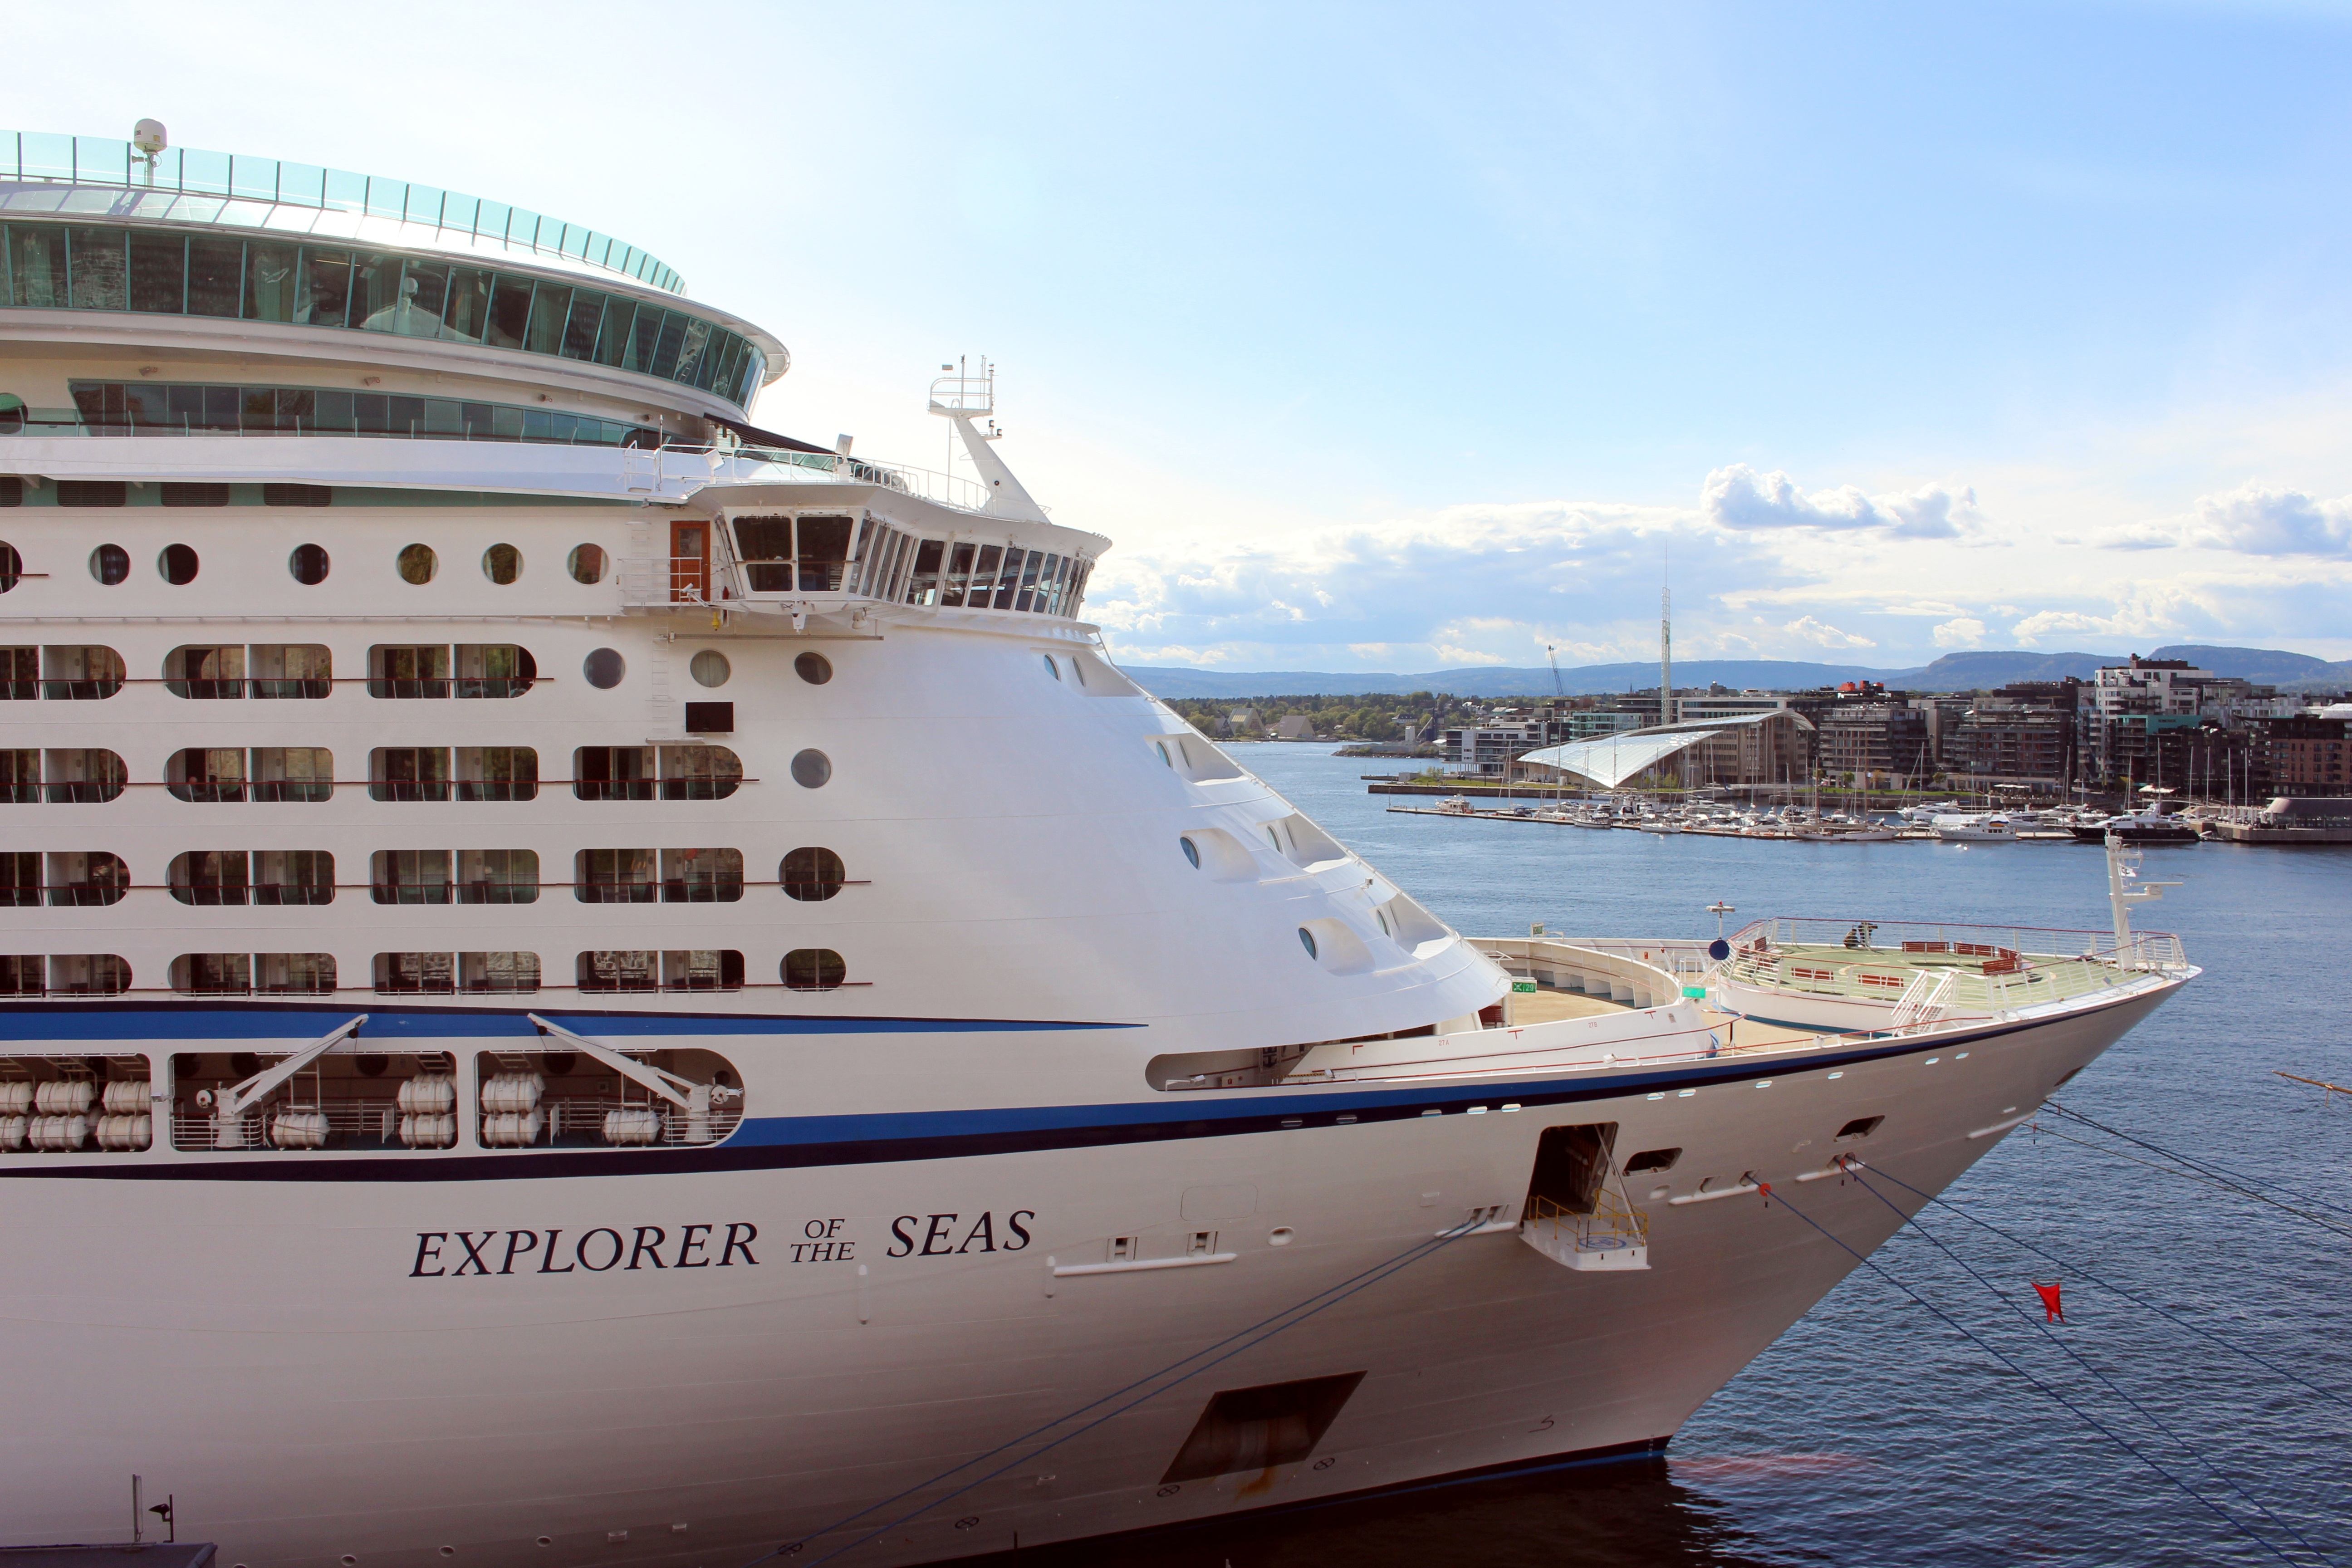
sea, boat, city, ship, travel, vehicle, yacht, holiday, port, cruise, watercraft, cruise ship, norway, oslo, motor ship, passenger ship, visitoslo, oslofjord, luxury yacht, ocean liner, alexandra gutthenbach lindau, akershus fortress, akerbrygge